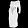
Label: Dress